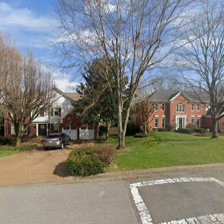
Label: streetView